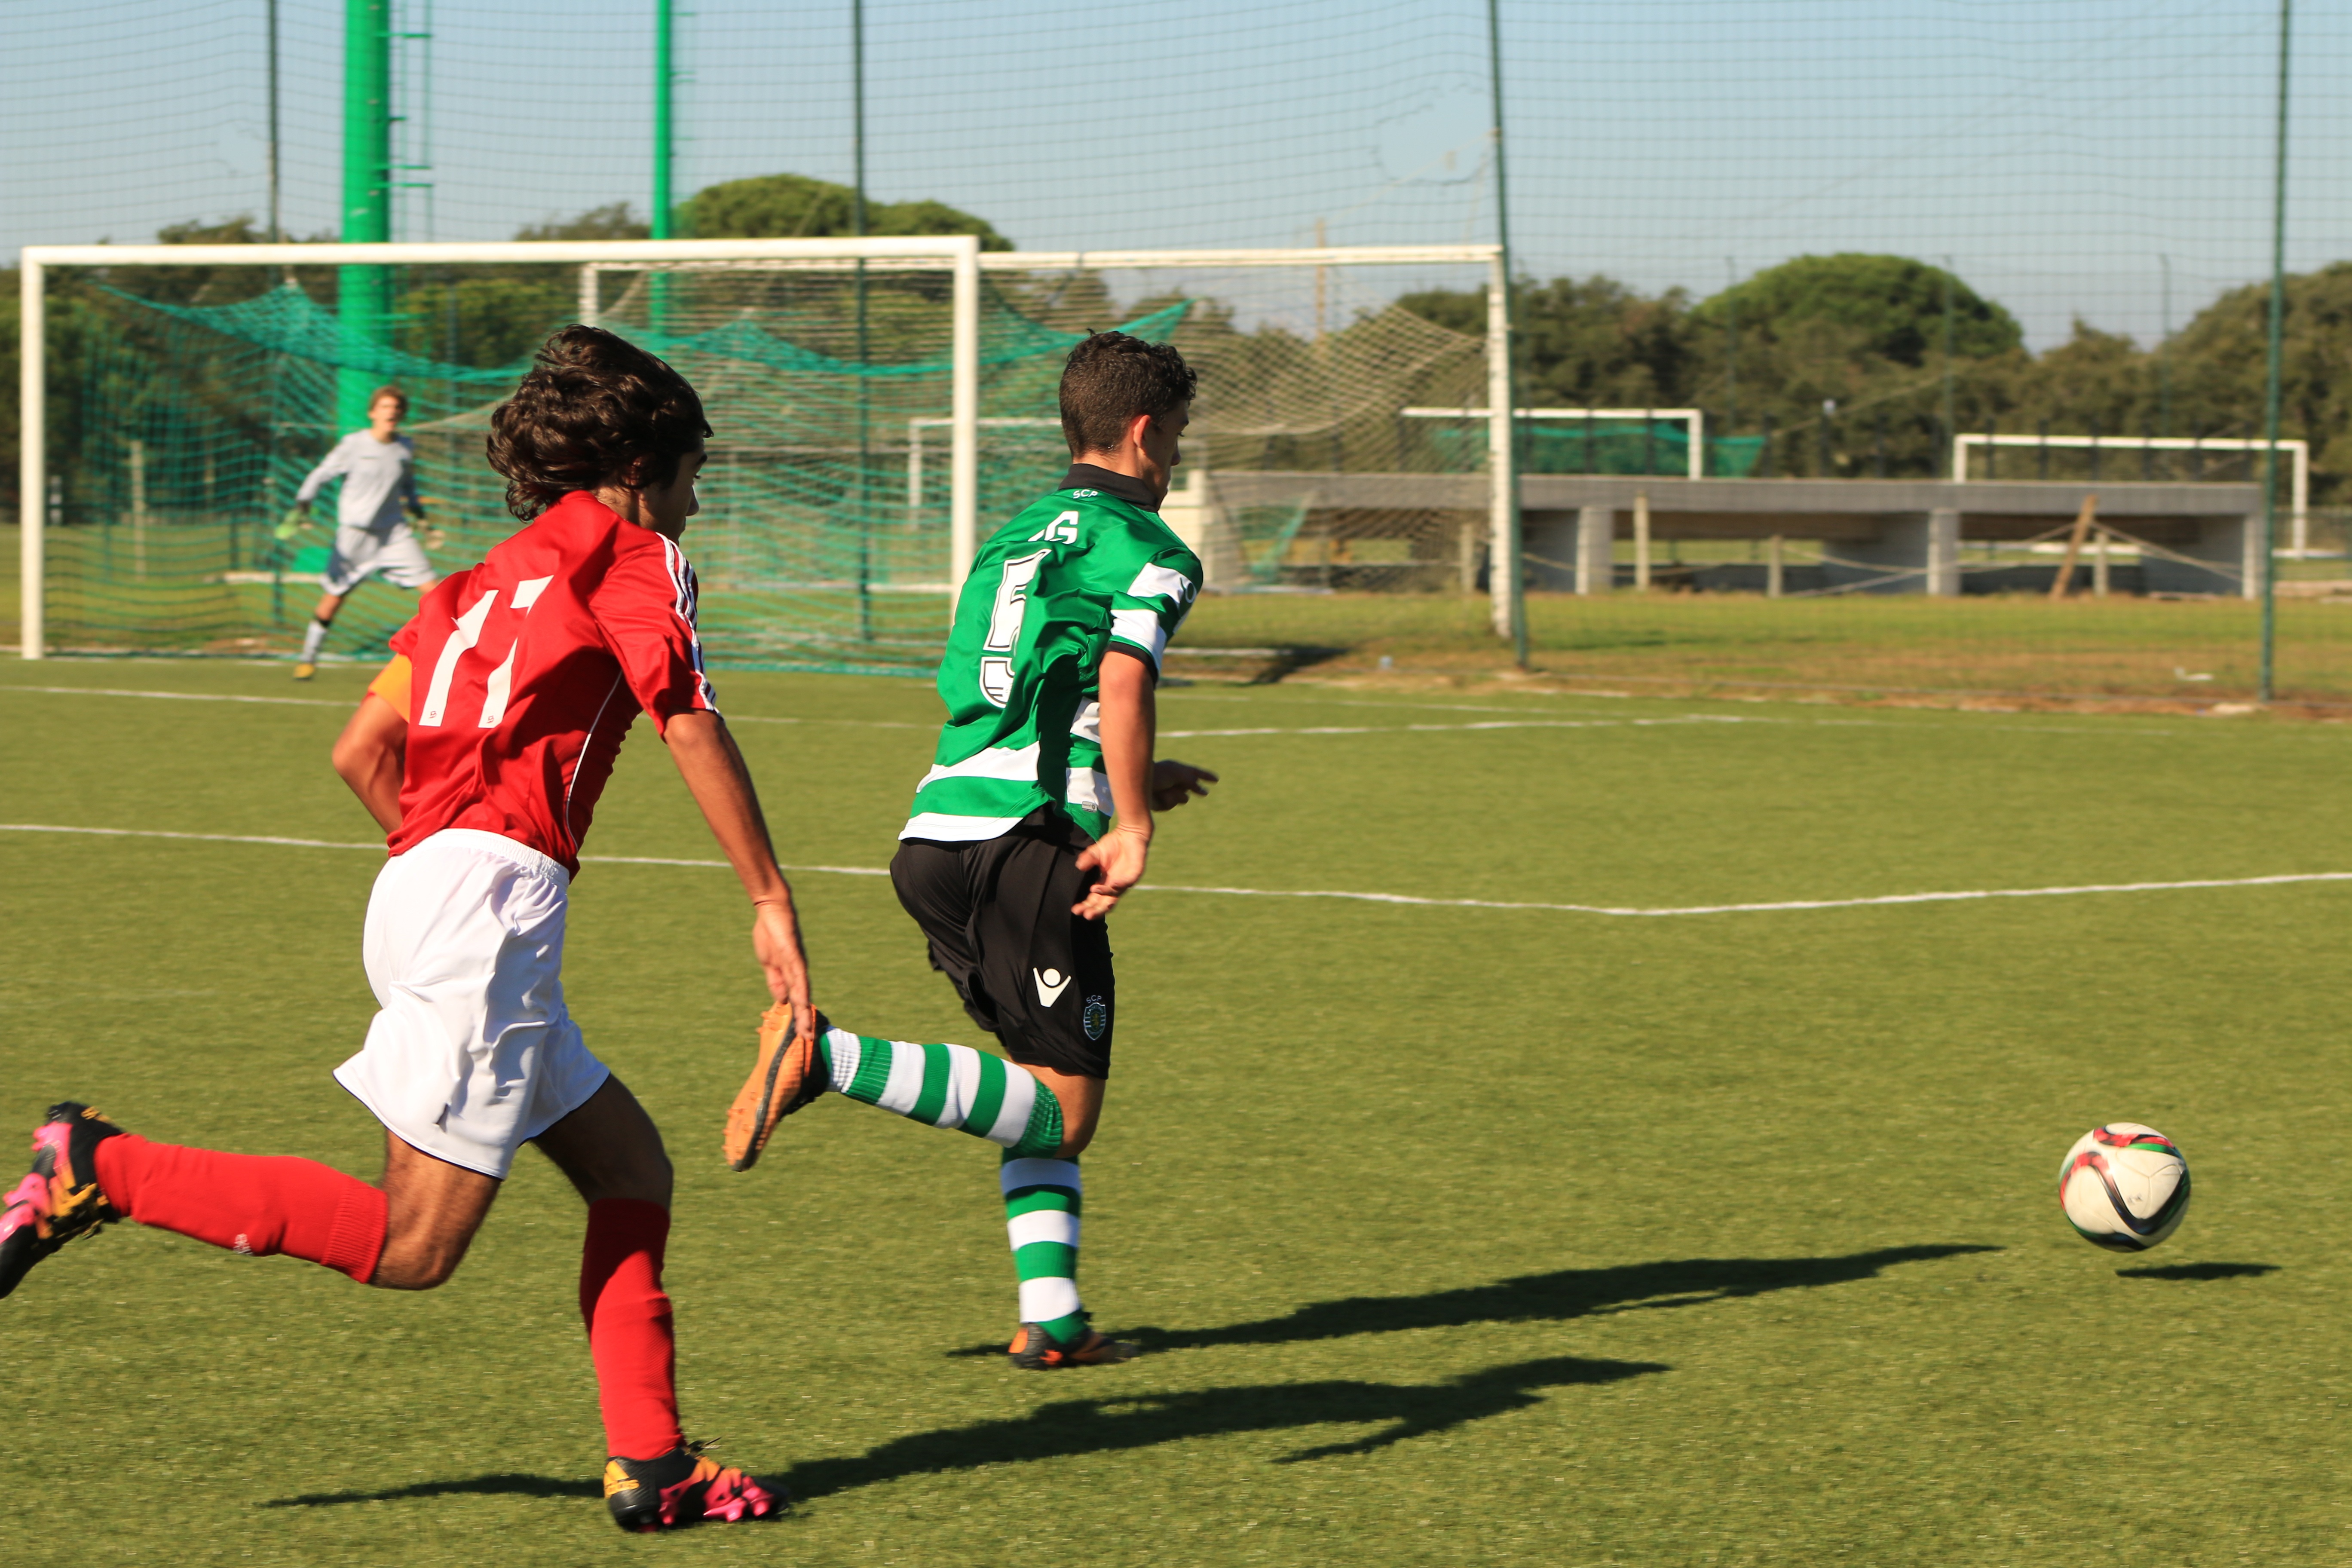
game, play, flight, soccer, football, stadium, player, fight, race, competition, sports, ball, fast, tournament, victory, kick, tackle, football player, ball game, team sport, sport venue, competition event